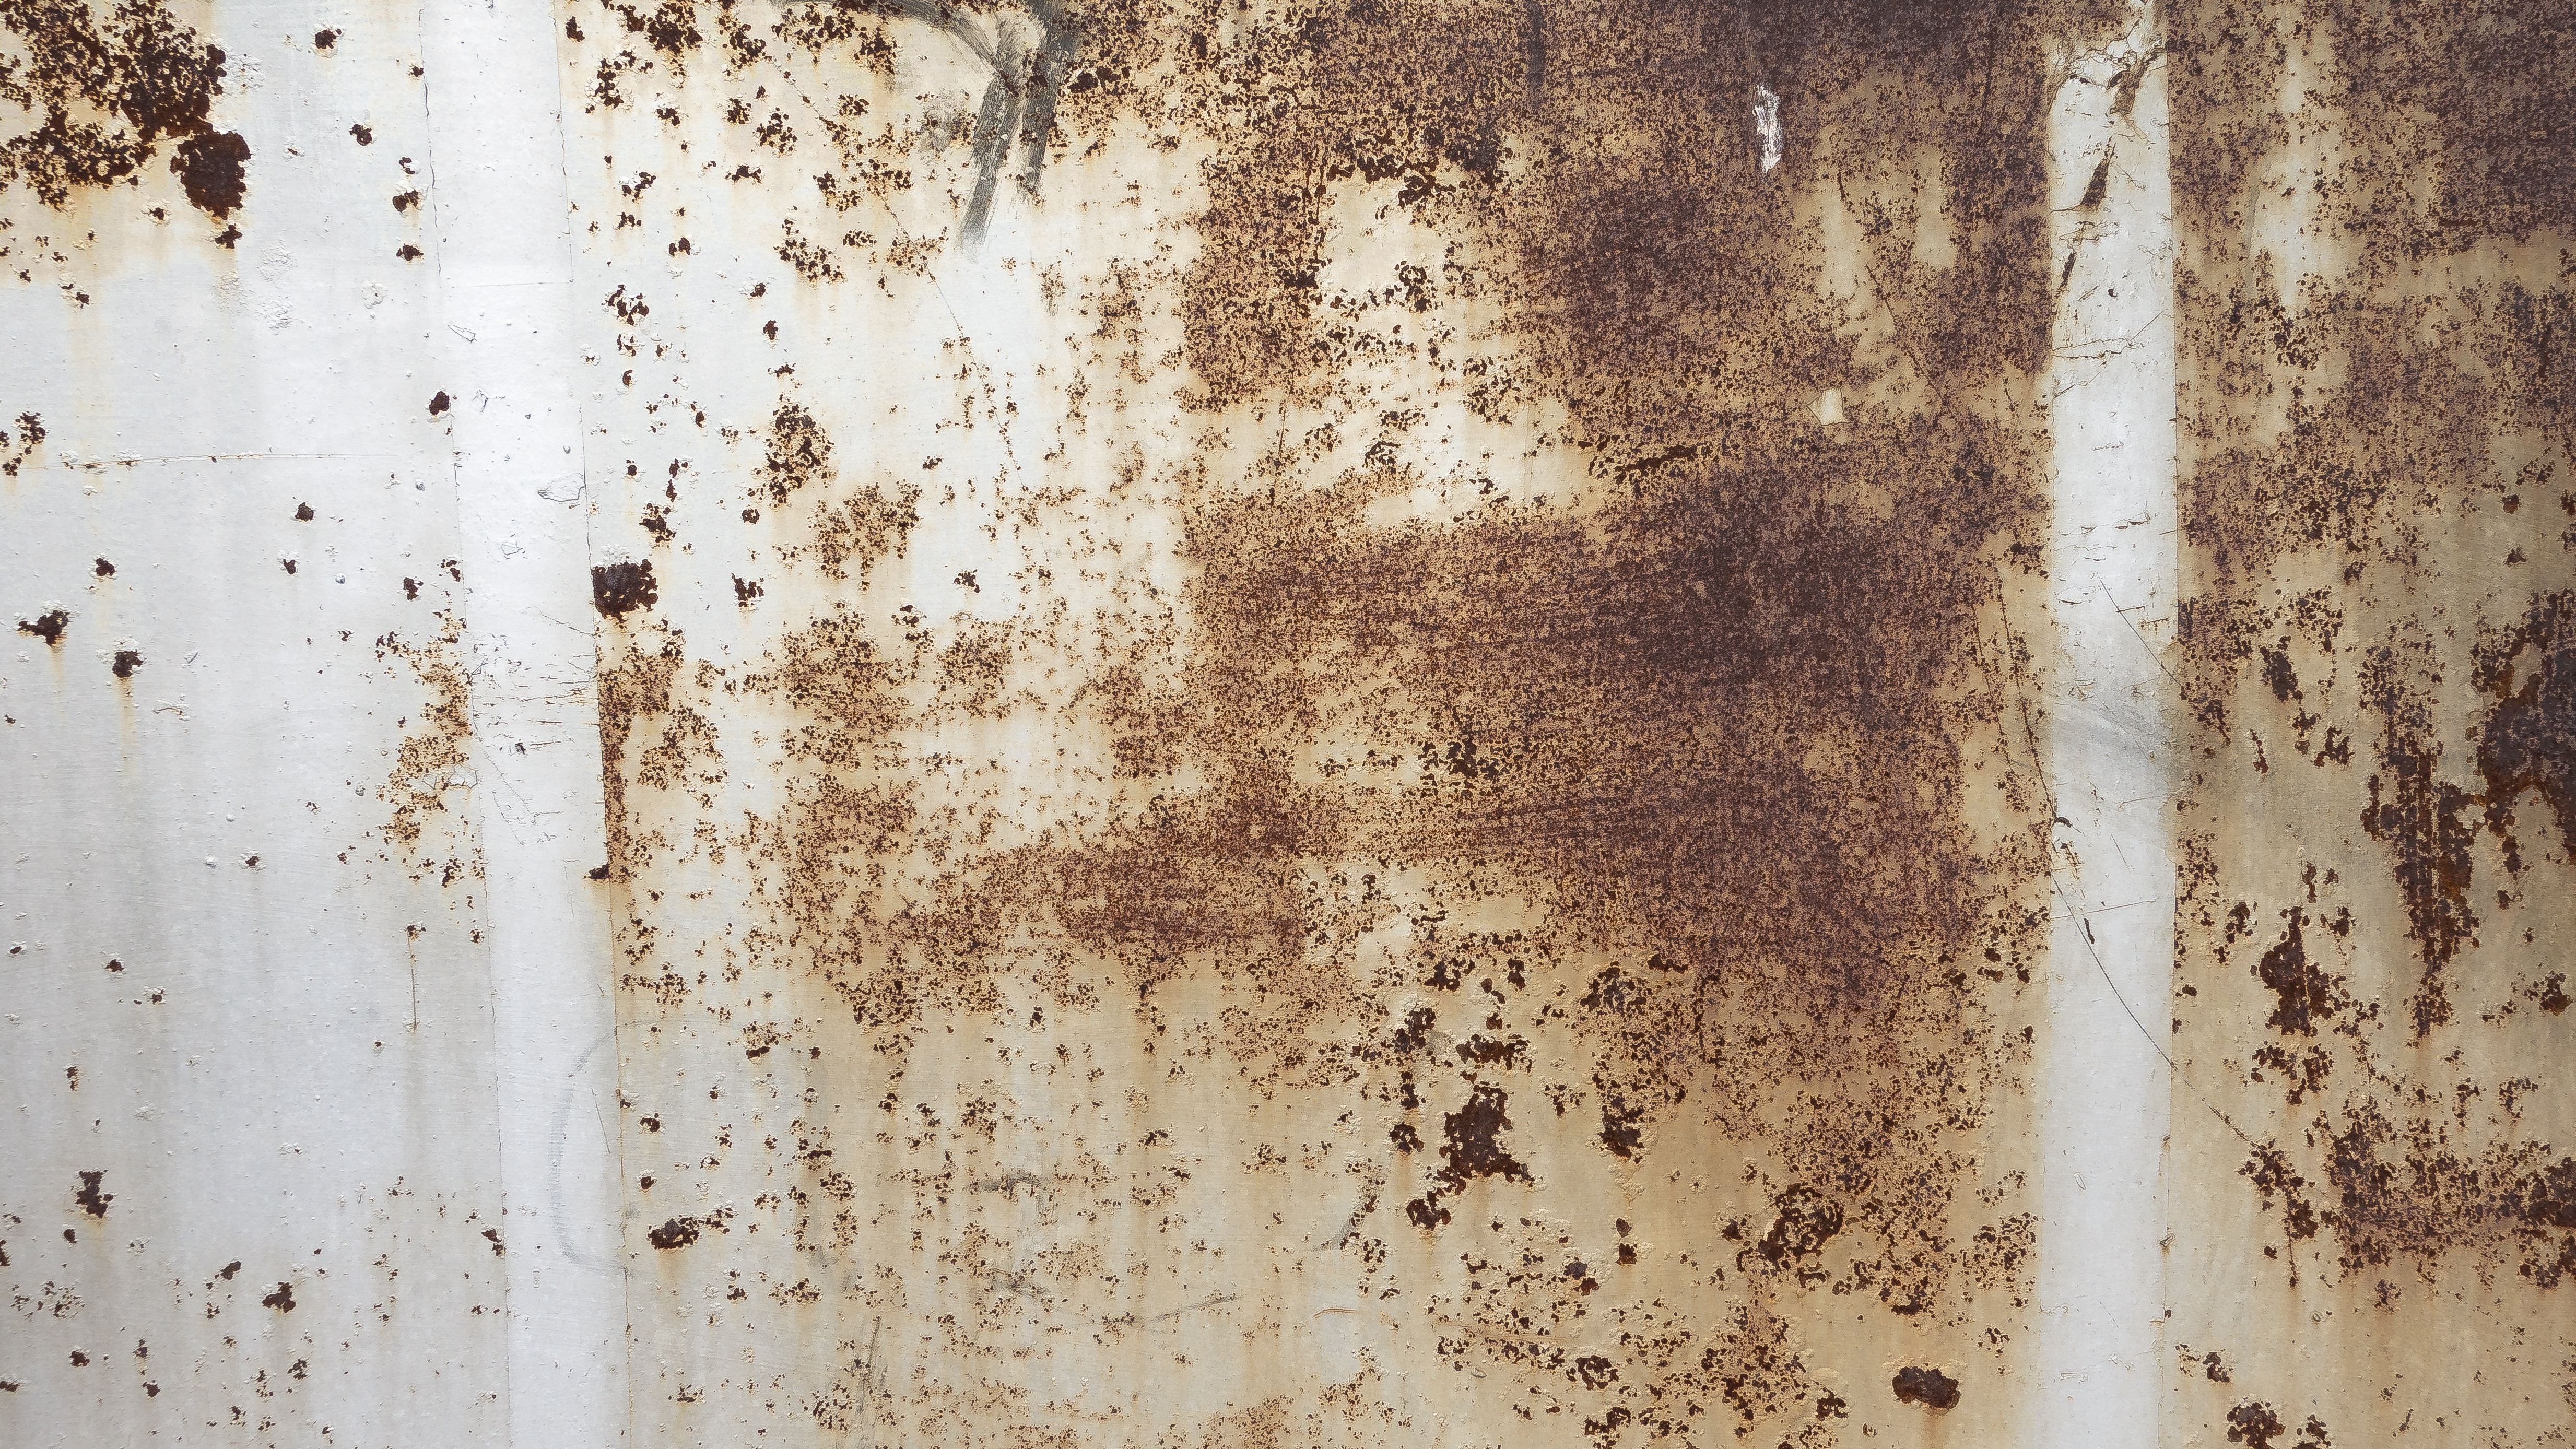
tree, wood, texture, old, wall, rustic, steel, rust, pattern, metal, soil, material, surface, weathered, sheet, background, design, iron, layer, metallic, modern art, distress